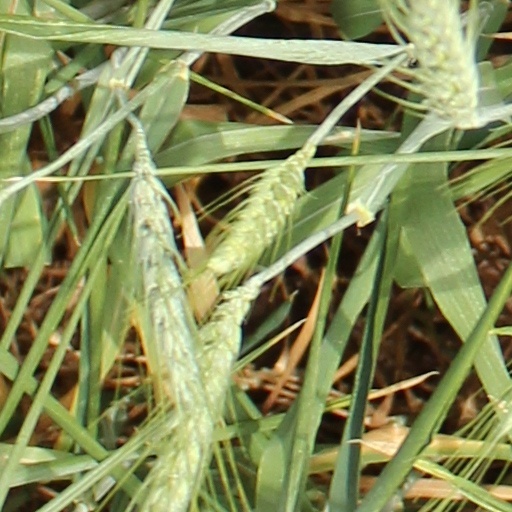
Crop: wheat